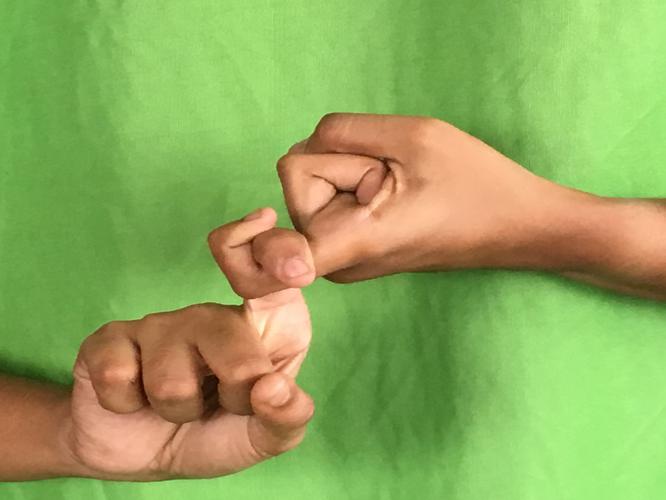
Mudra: Pasha
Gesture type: double_hand